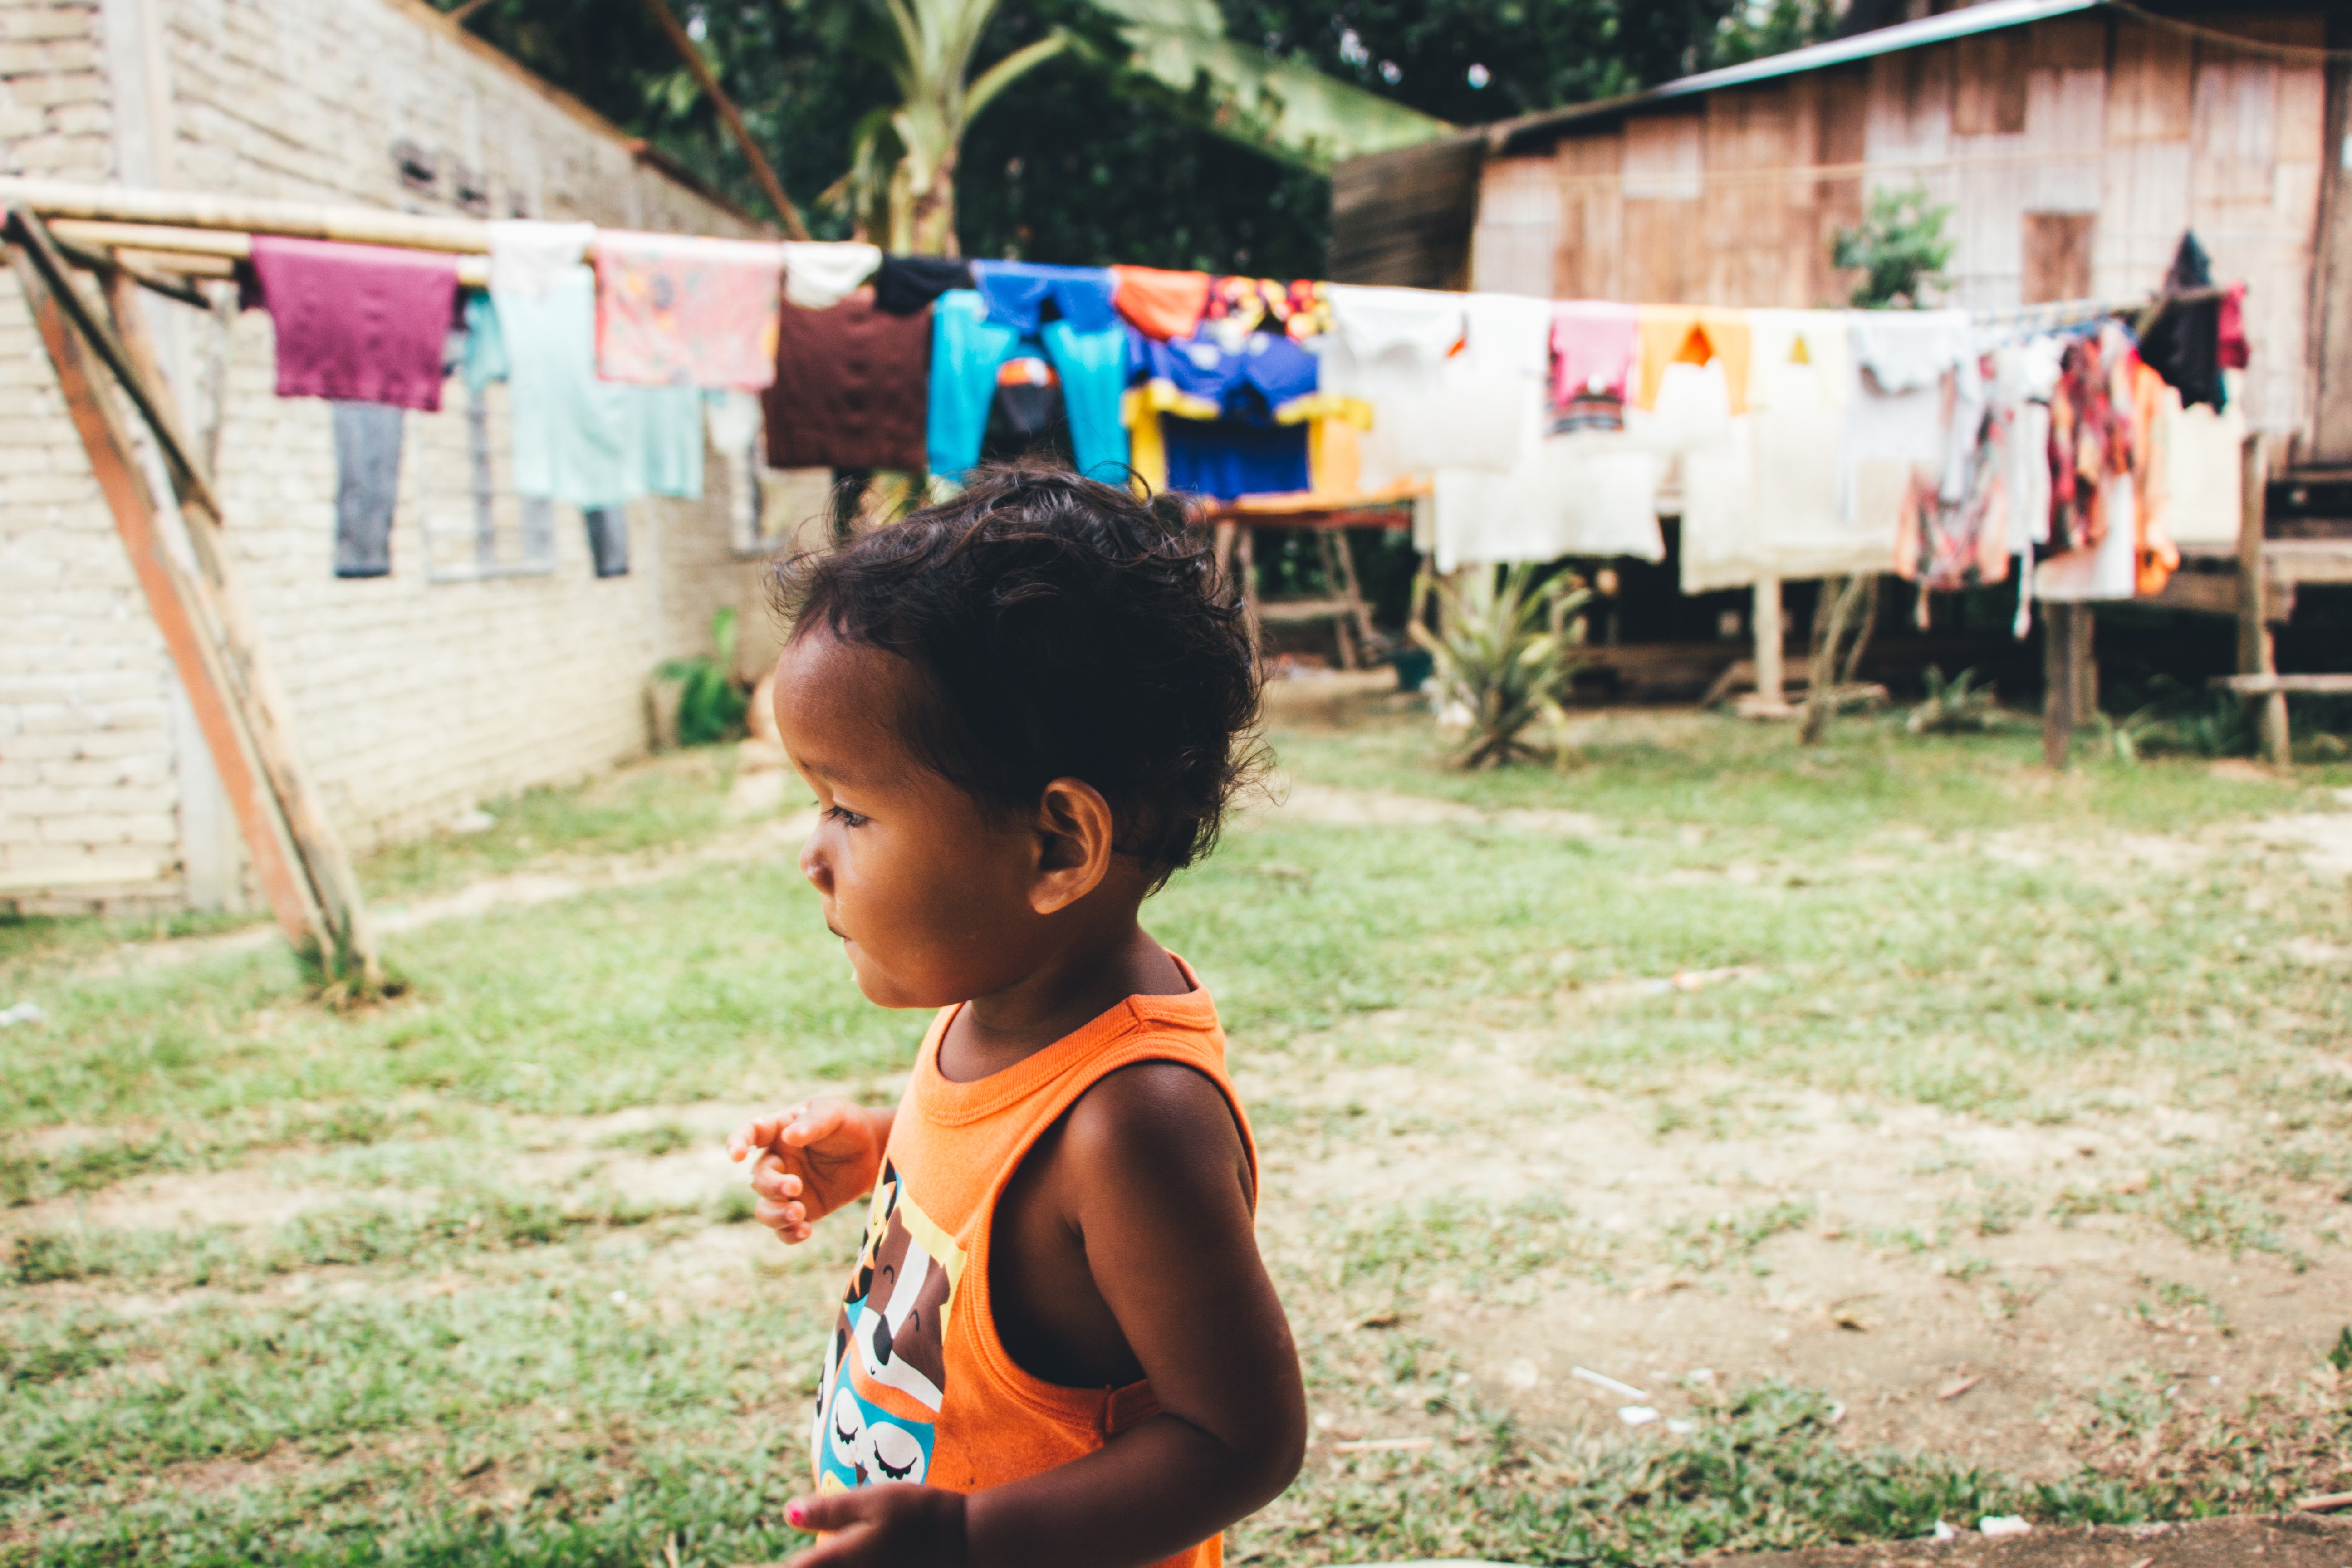
child, people, yellow, community, adaptation, play, fun, smile, summer, human, rural area, village, leisure, neighbourhood, happy, vacation, neck, recreation, house, plant, style